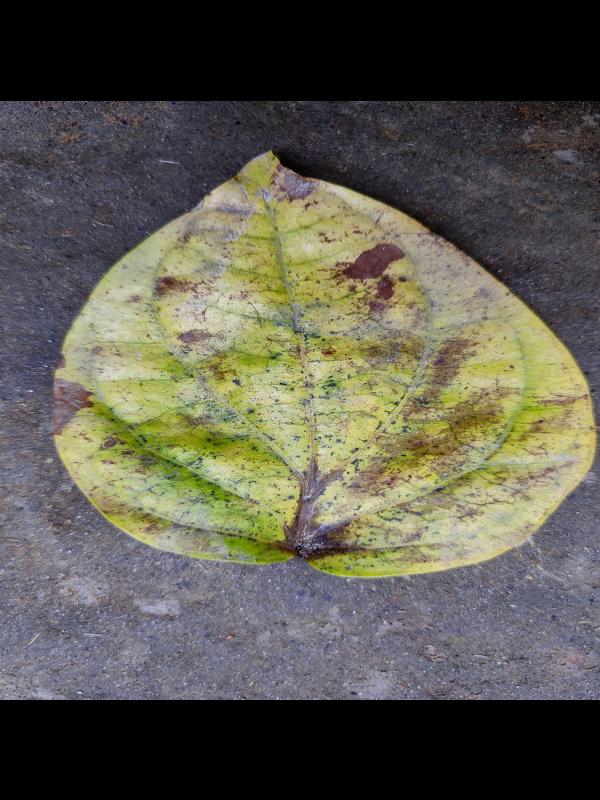
Label: Dried_Leaf